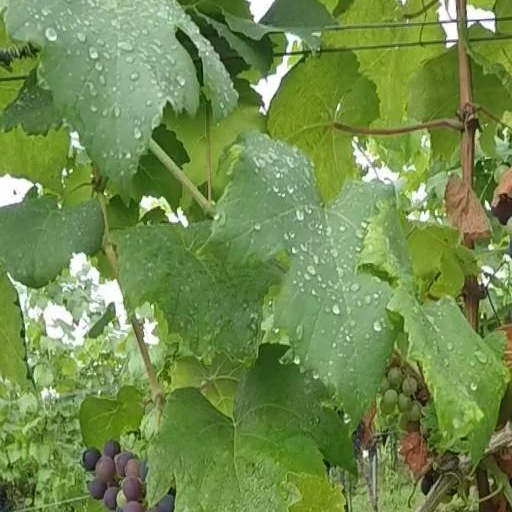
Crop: grape